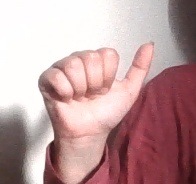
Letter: dhad